August 1952 lunar eclipse

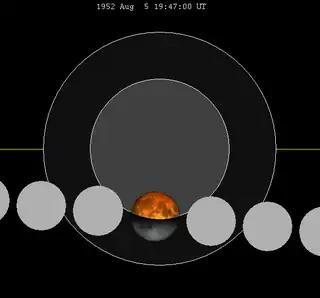
The Moon's hourly motion shown right to left

A partial lunar eclipse occurred at the Moon’s ascending node of orbit on Tuesday, August 5, 1952, with an umbral magnitude of 0.5318. A lunar eclipse occurs when the Moon moves into the Earth's shadow, causing the Moon to be darkened. A partial lunar eclipse occurs when one part of the Moon is in the Earth's umbra, while the other part is in the Earth's penumbra. Unlike a solar eclipse, which can only be viewed from a relatively small area of the world, a lunar eclipse may be viewed from anywhere on the night side of Earth. Occurring only about 1.5 hours before perigee (on August 5, 1952, at 21:25 UTC), the Moon's apparent diameter was larger.